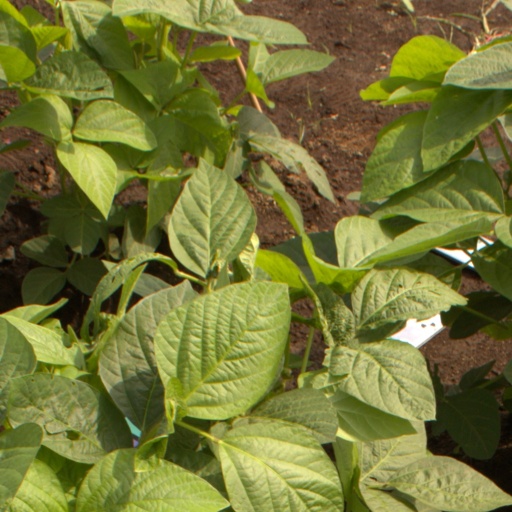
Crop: soybean